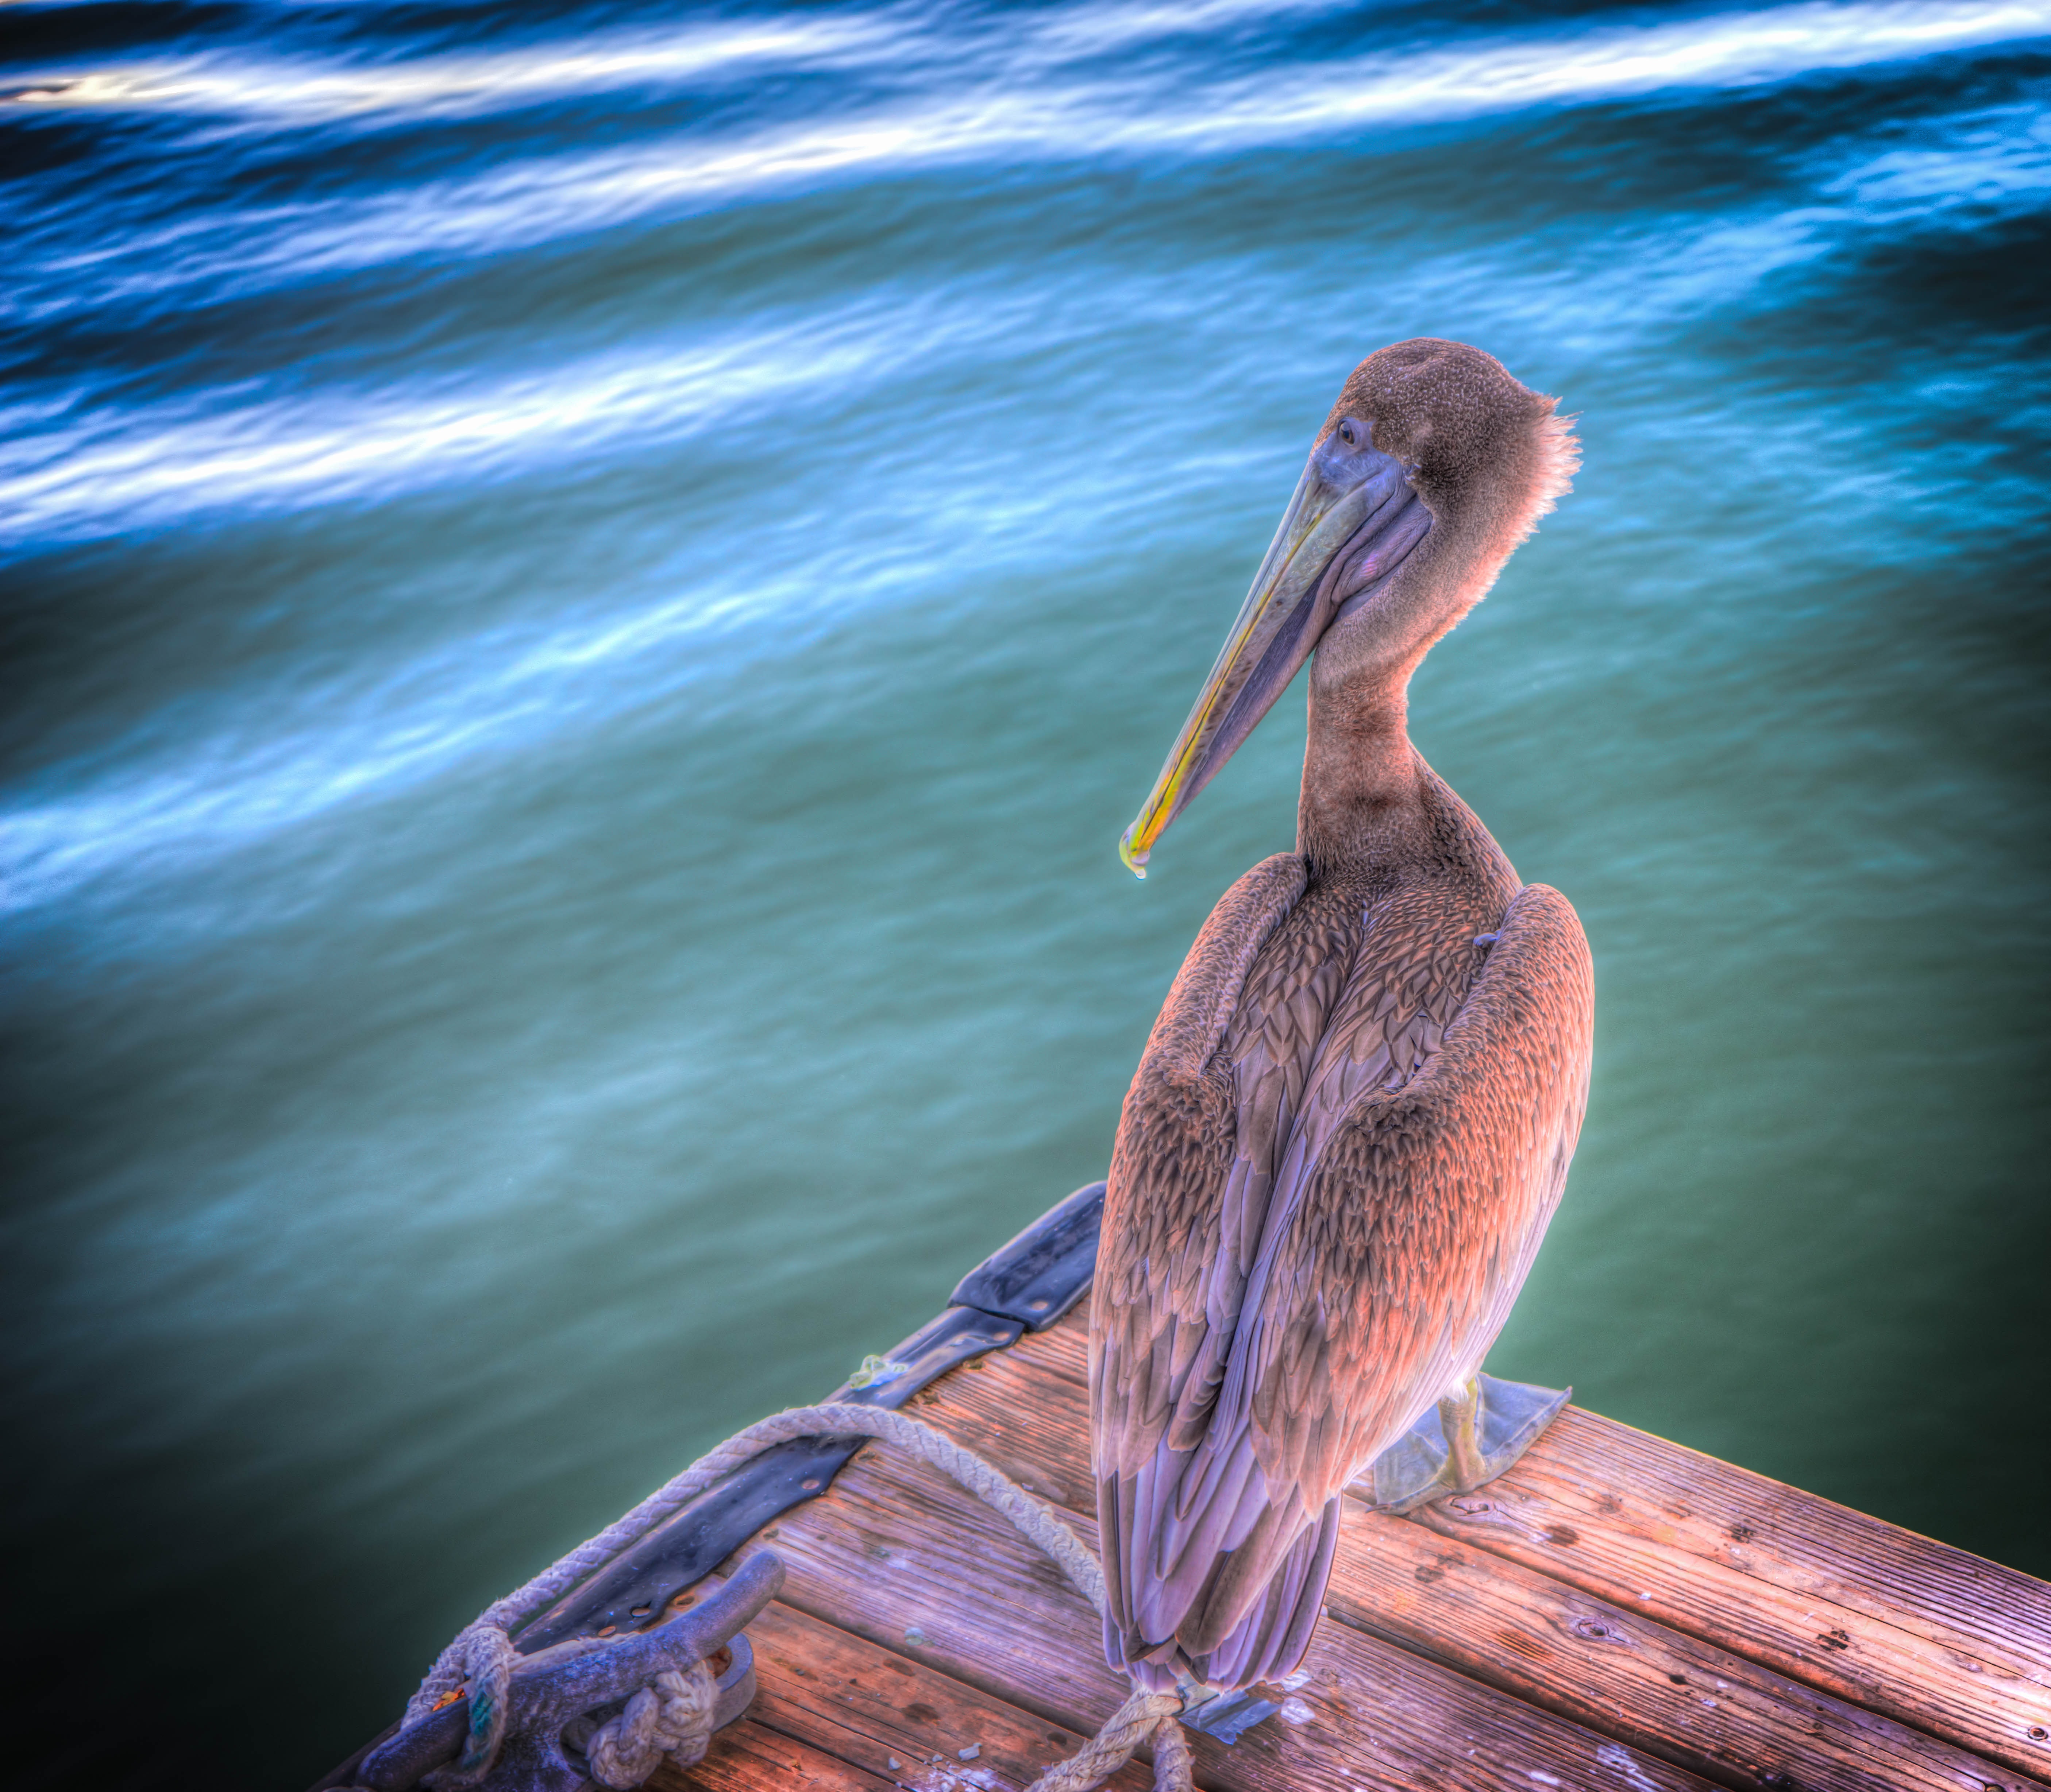
sea, water, nature, bird, wing, pelican, seabird, wildlife, beak, brown, fauna, vertebrate, florida, pelecanus, pelecaniformes